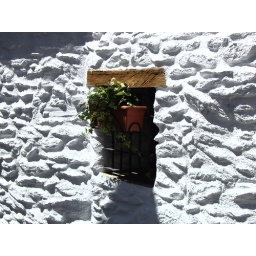
Detail of a window in a typical white house at pampaneira, las alpujarras, granada.